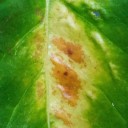
Label: Phoma